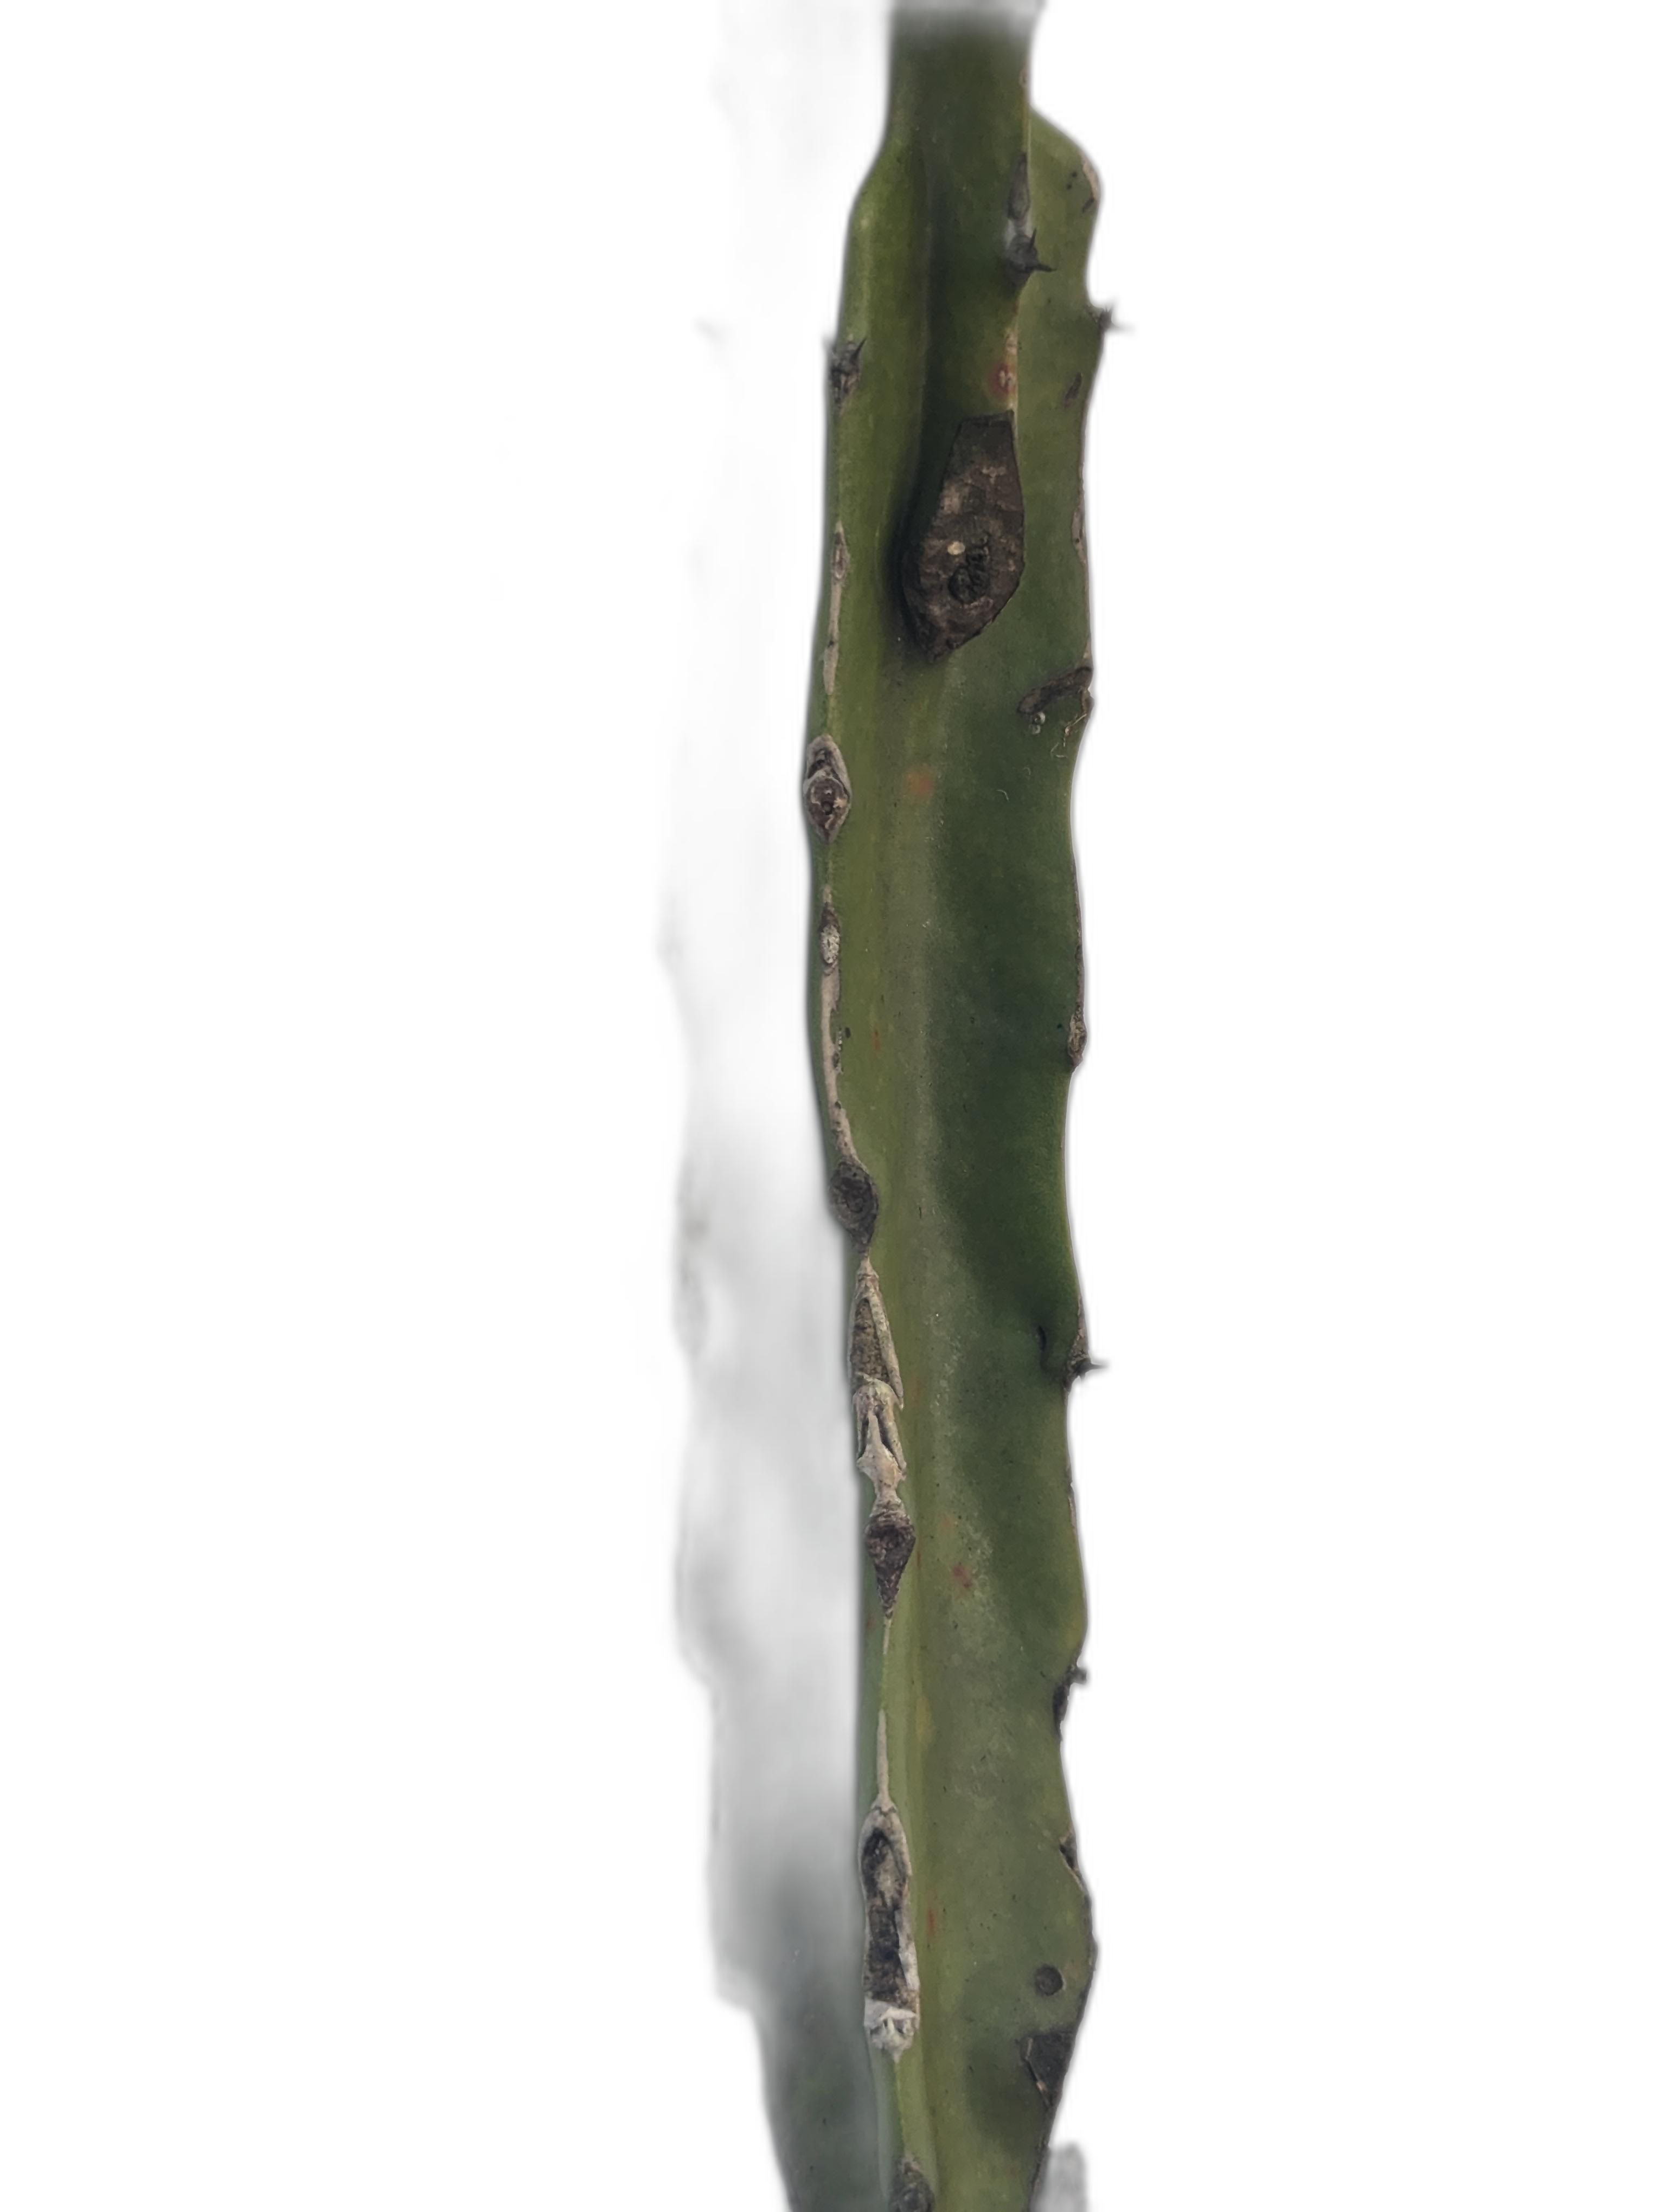
Label: Good leaf